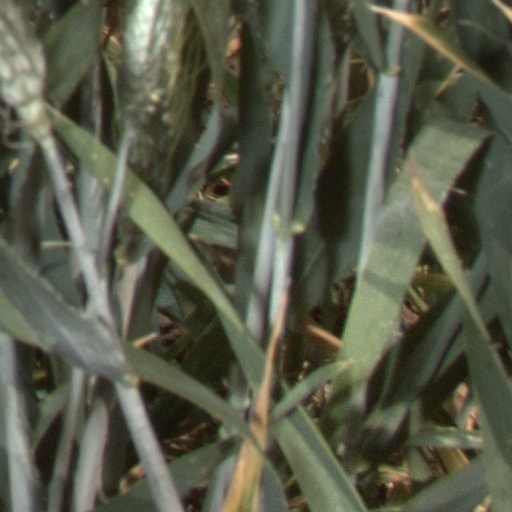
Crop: wheat